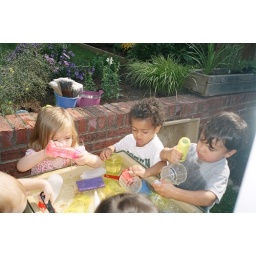
sensory table at the little red playschool in washington dc